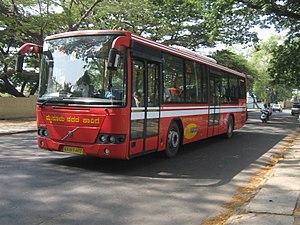
Mysore, en français Maïssour et officiellement Mysuru, est la deuxième ville de l'État du Karnataka, en Inde, chef-lieu du district homonyme, ancienne capitale du royaume de Mysore.